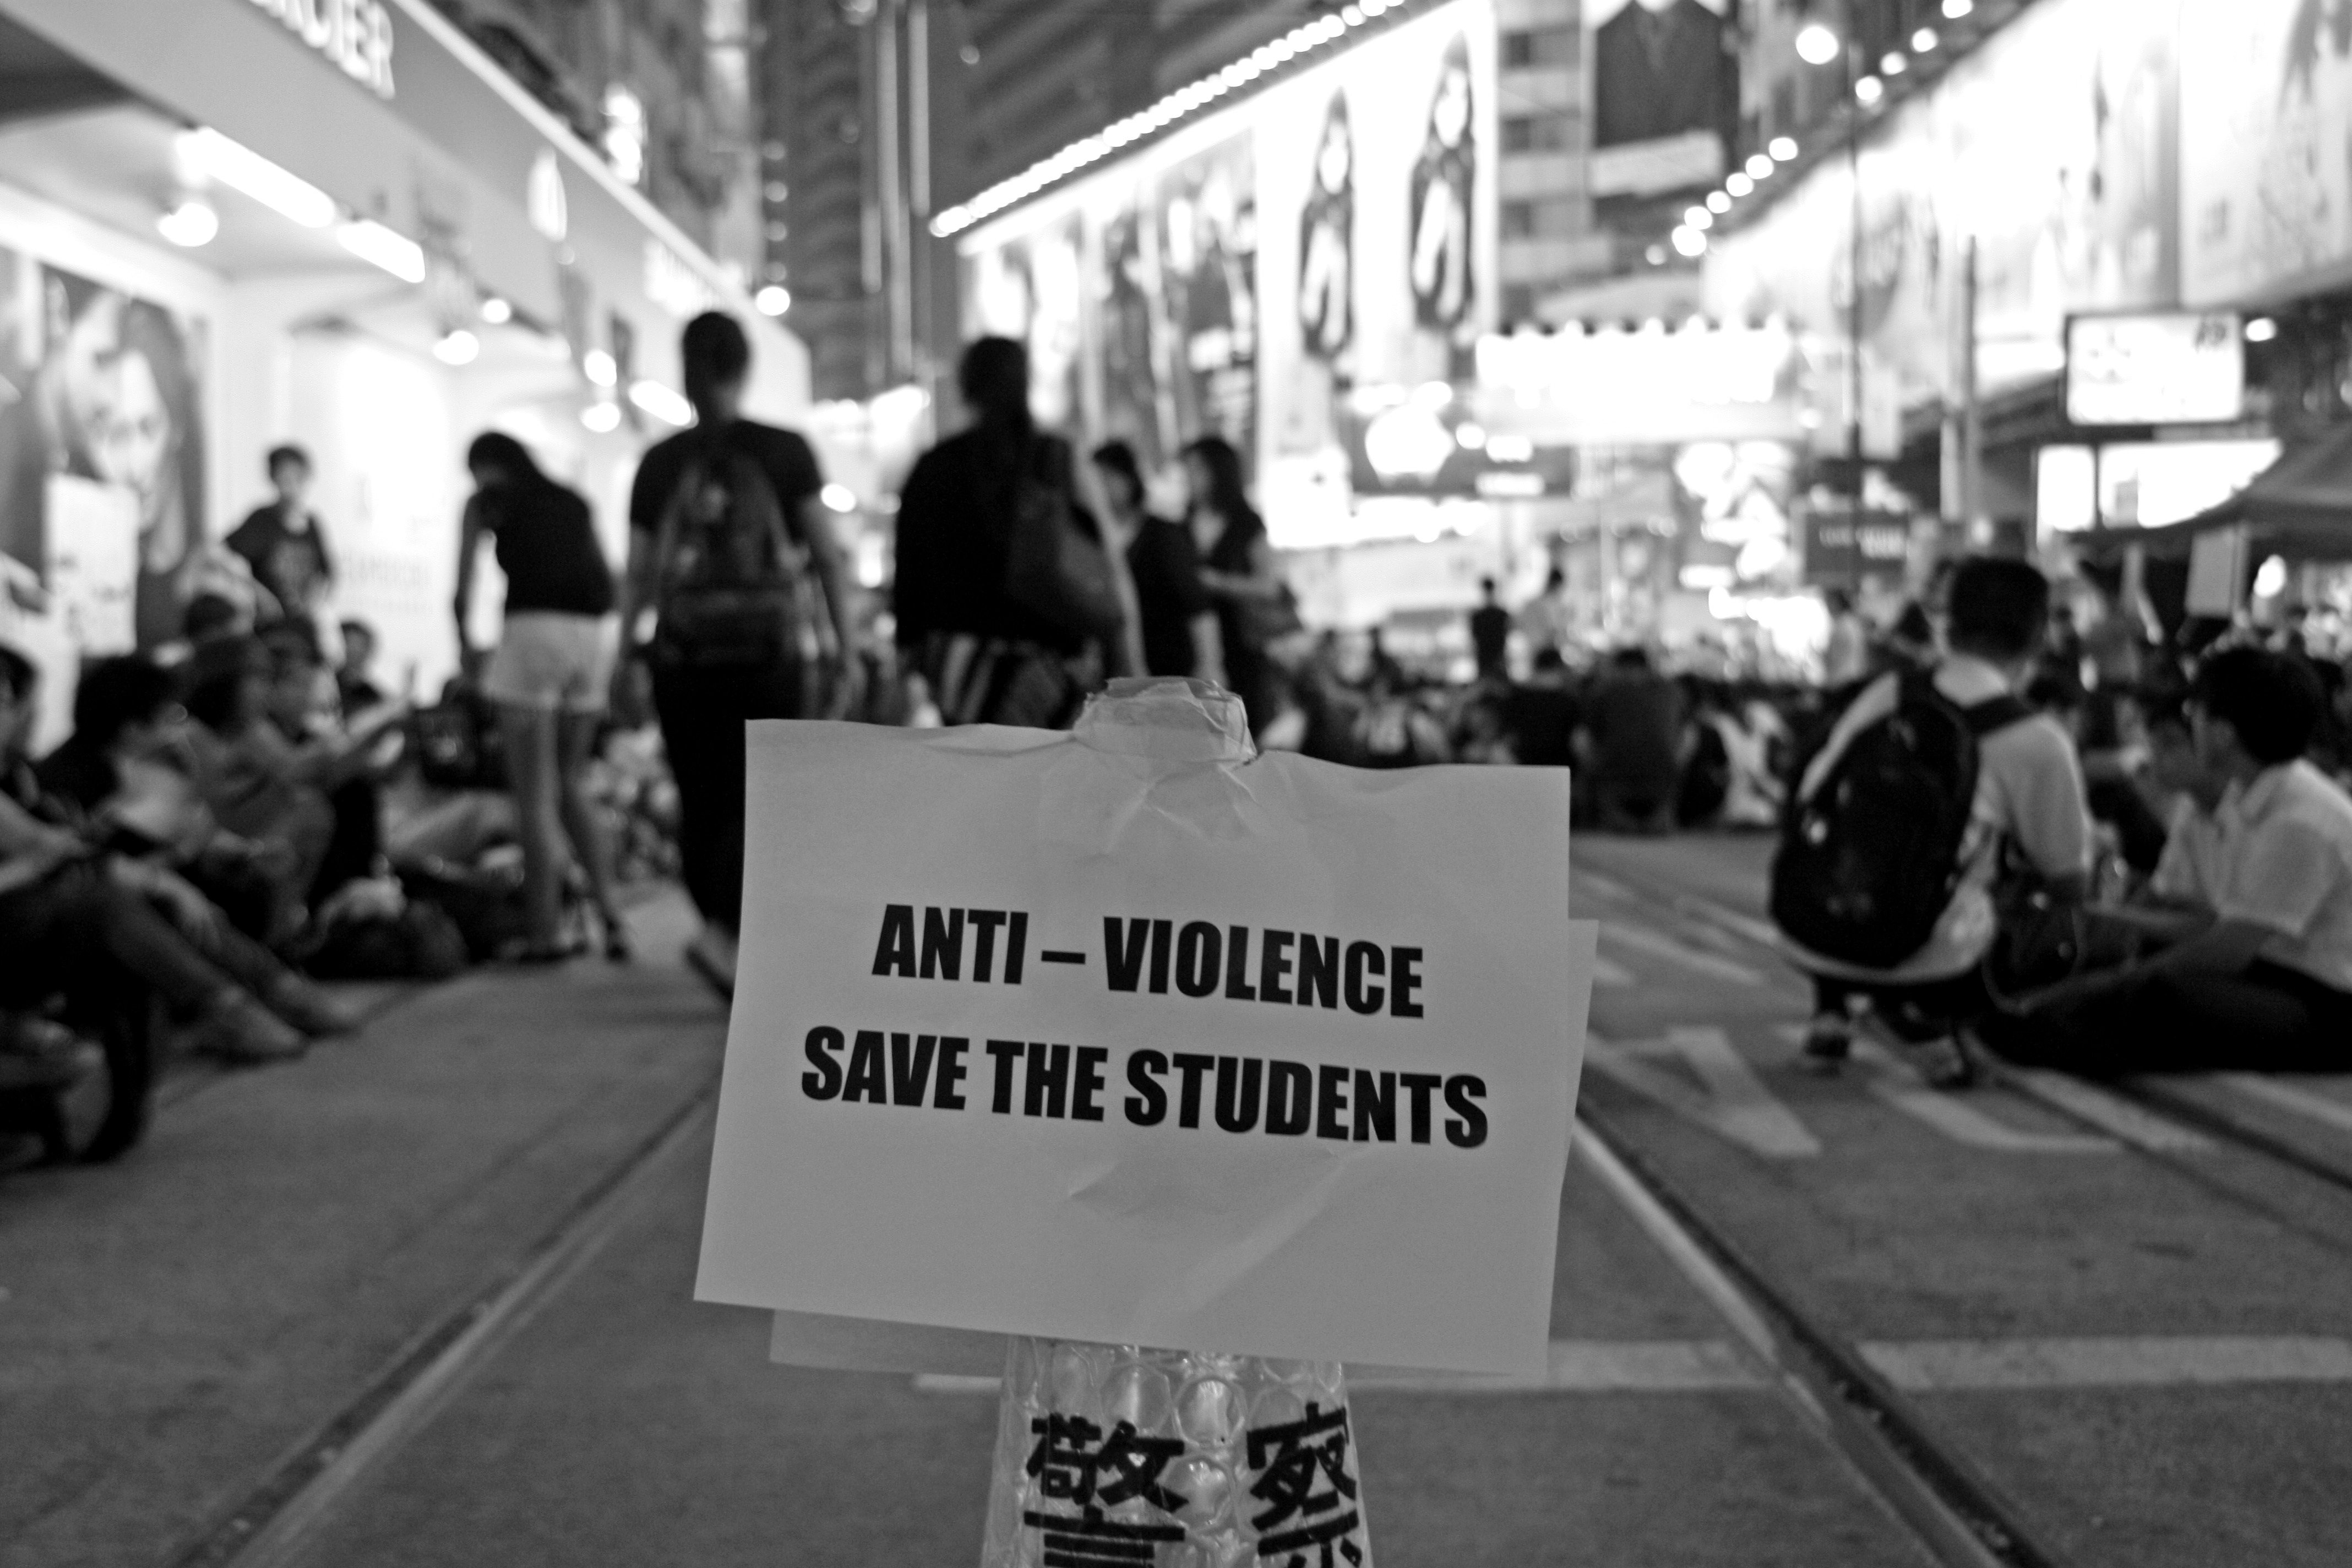
pedestrian, black and white, road, street, crowd, monochrome, lane, infrastructure, monochrome photography